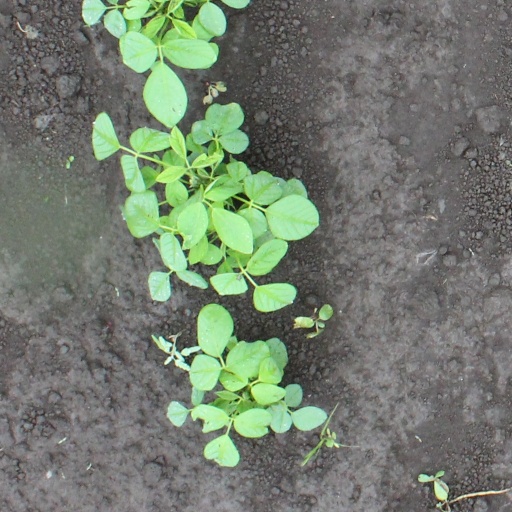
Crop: soybean